Hasselvika Church

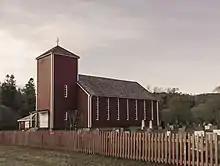
View of the church

Hasselvika Church is a parish church of the Church of Norway in Indre Fosen Municipality in Trøndelag county, Norway. It is located in the village of Hasselvika, along the Stjørnfjorden. It is the church for the Hasselvika parish which is part of the Fosen prosti (deanery) in the Diocese of Nidaros. The red, wooden church was built in a long church style in 1951 using plans drawn up by the architect Claus Hjelte (1884–1969). The church seats about 200 people.